Kristaps Porziņģis

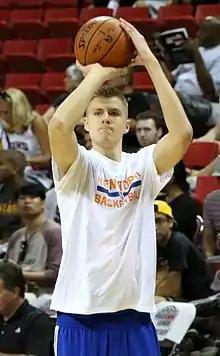
Porziņģis during 2015 NBA Summer League

On 16 April 2015, Porziņģis entered the 2015 NBA draft, according to a report from agent Andy Miller. After gaining a season more of experience, Porziņģis became known as a lottery pick and a potential top-five selection. He drew interest from teams such as the Los Angeles Lakers, who had the No. 2 pick and had several personnel that had seen Porziņģis play in Spain. Porziņģis was compared with players such as Pau Gasol and Dirk Nowitzki, but also Darko Miličić, a former lottery selection widely considered a draft bust. Adrian Wojnarowski of Yahoo! Sports wrote, "Porziņģis has an innate awareness about the way the American public sees a young, long European teenager. He comes to the NBA with the full understanding that popular basketball culture declares him guilty until proven innocent of the basketball crimes of Darko Miličić and Nikoloz Tskitishvili and Andrea Bargnani. He's considered a stiff, a bust, a blown lottery pick until he doesn't become one..."